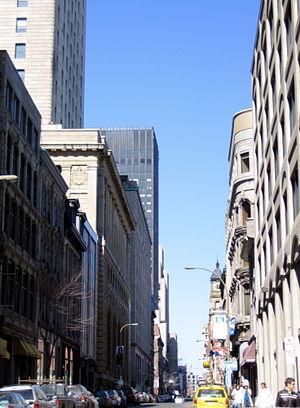
Cet article présente une liste des quartiers d'affaires à travers le monde.